Turkey Creek Community Historic District

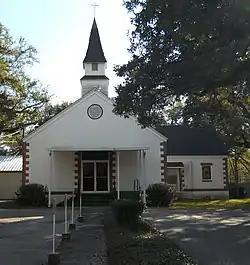
"Mount Pleasant United Methodist Church" in the Turkey Creek Community Historic District

Turkey Creek Community Historic District is a settlement established by emancipated African Americans during the Reconstruction Era after the American Civil War. The community is situated in north Gulfport, Mississippi, and was added to the National Register of Historic Places in 2007.